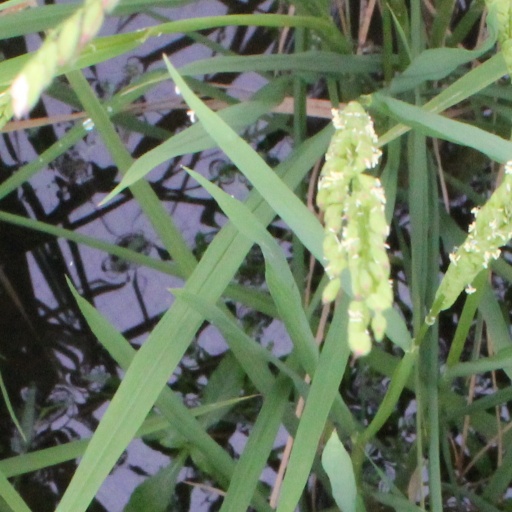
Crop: rice